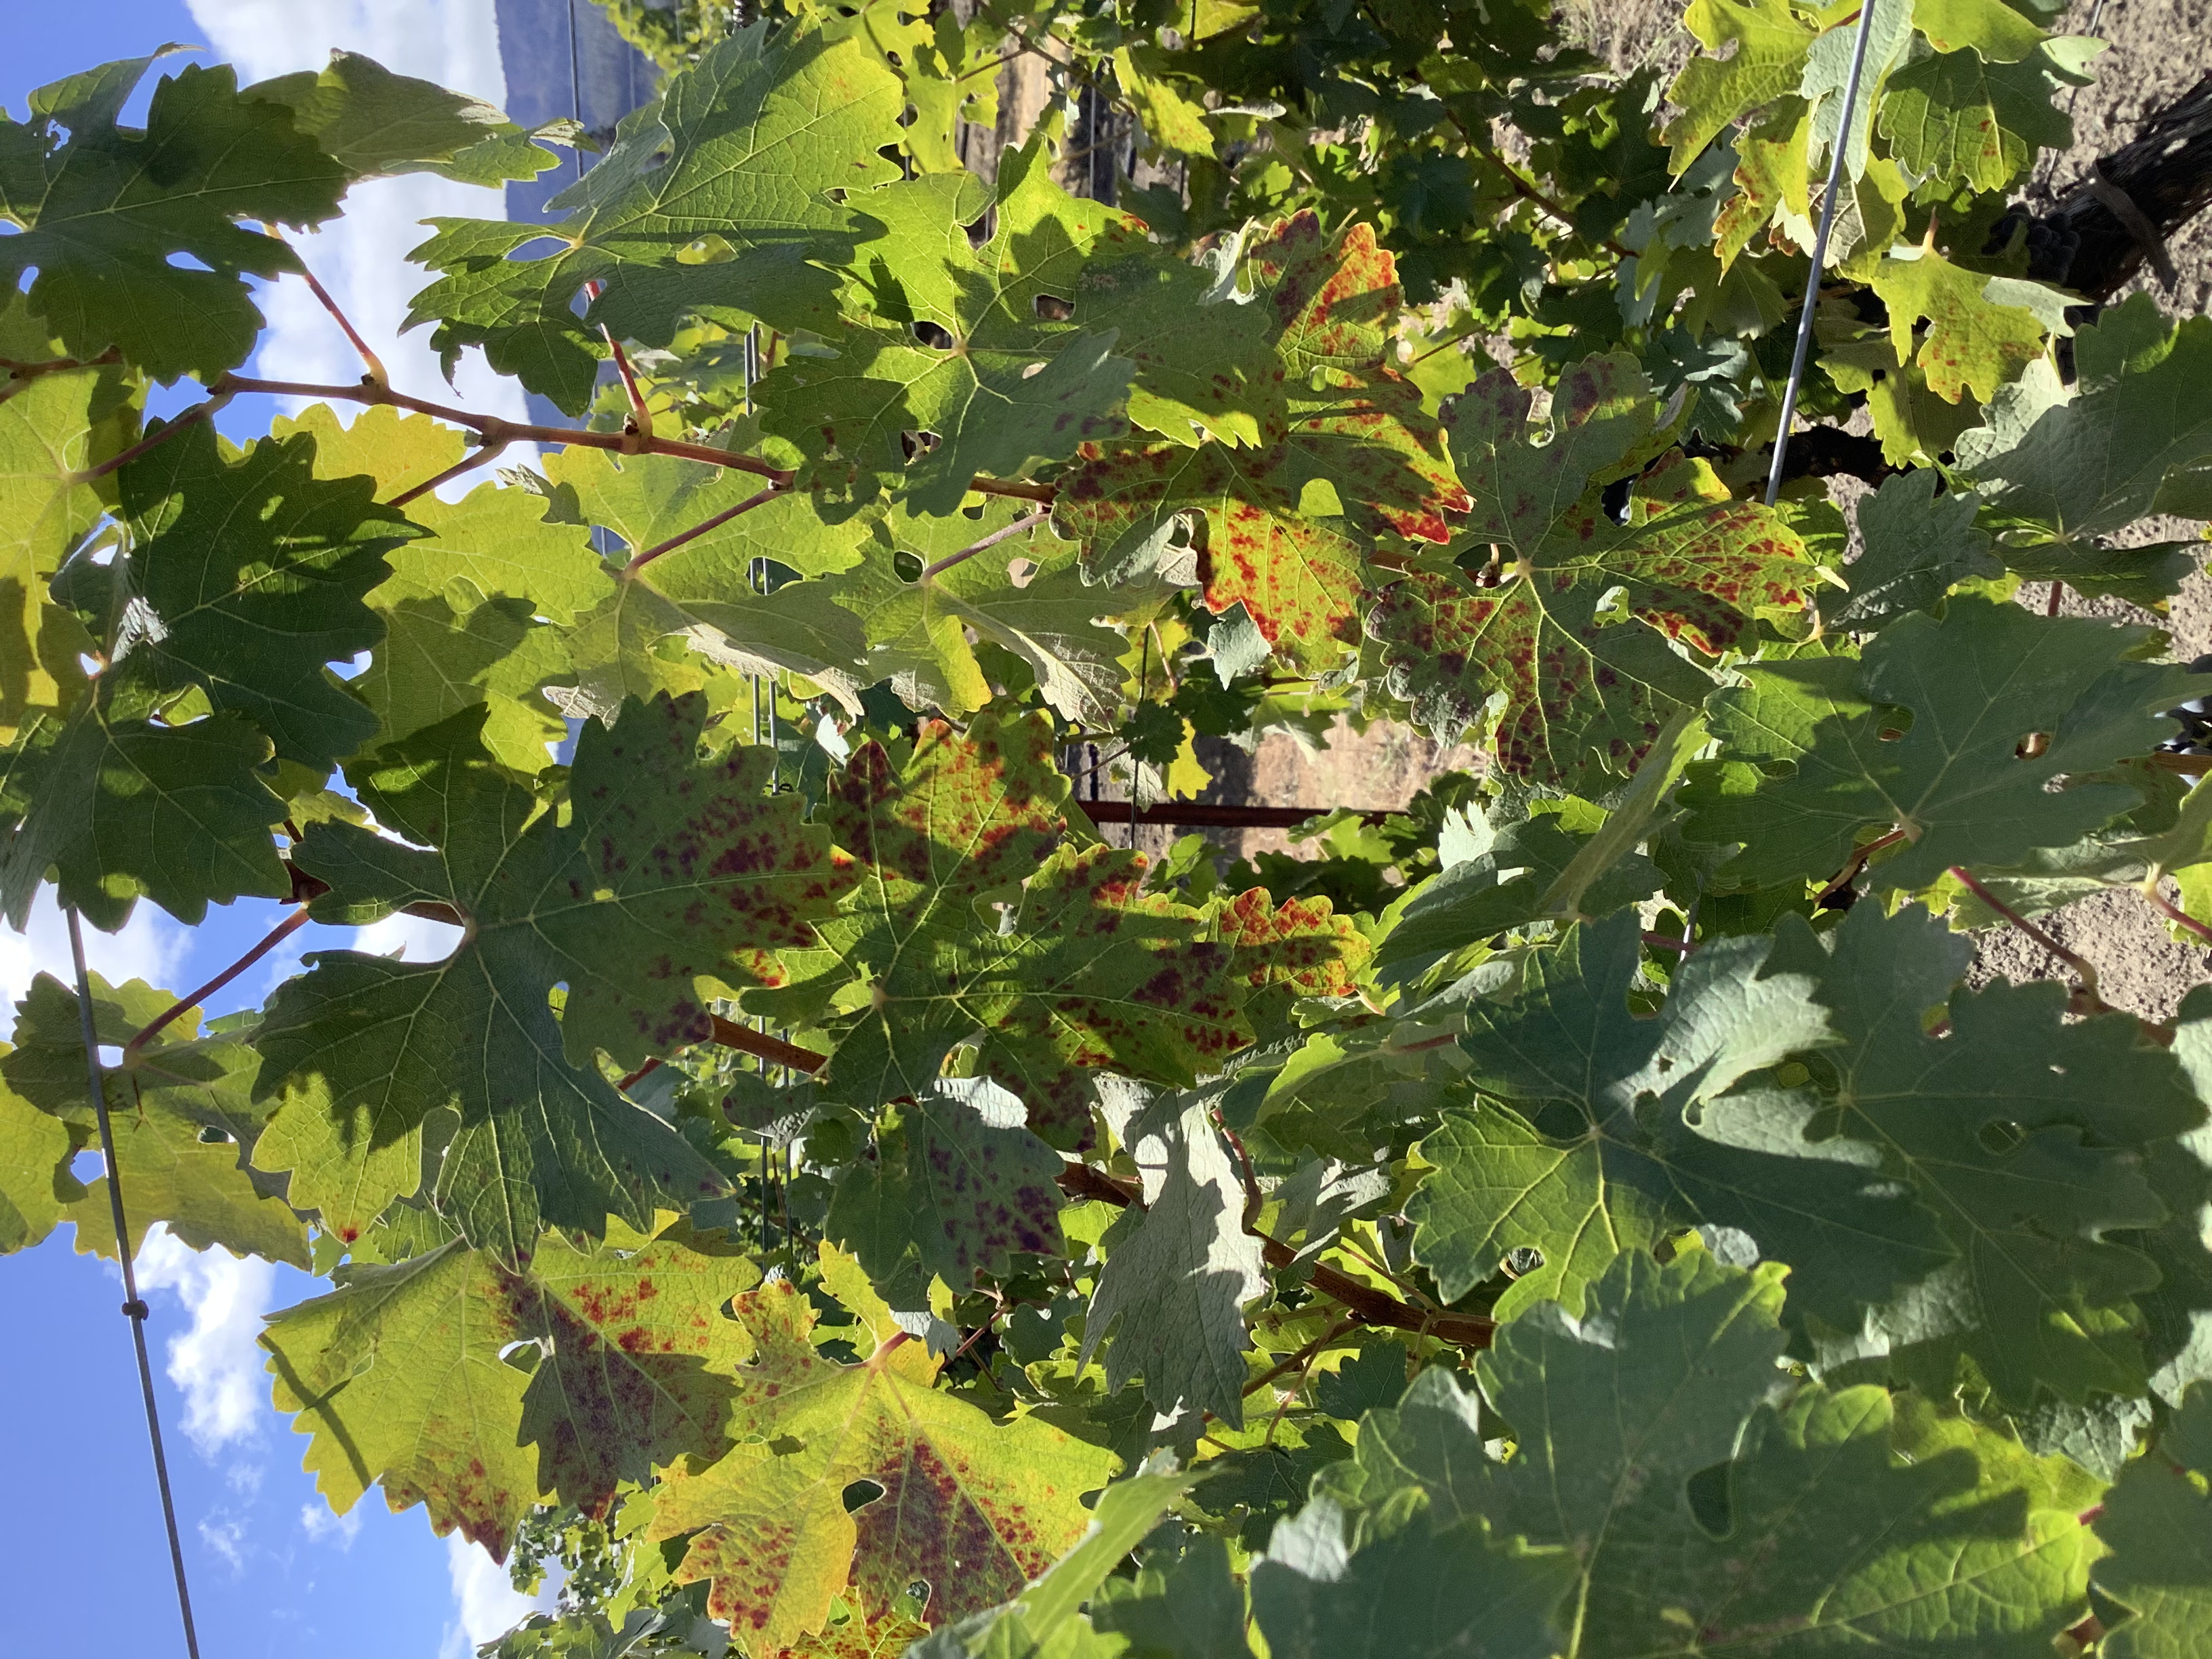
Label: Leafroll 3